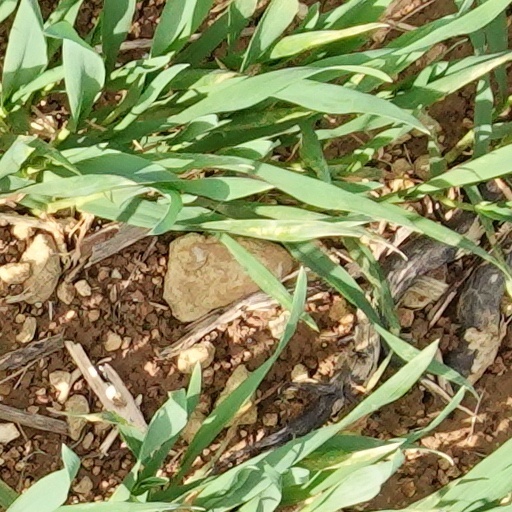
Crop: wheat